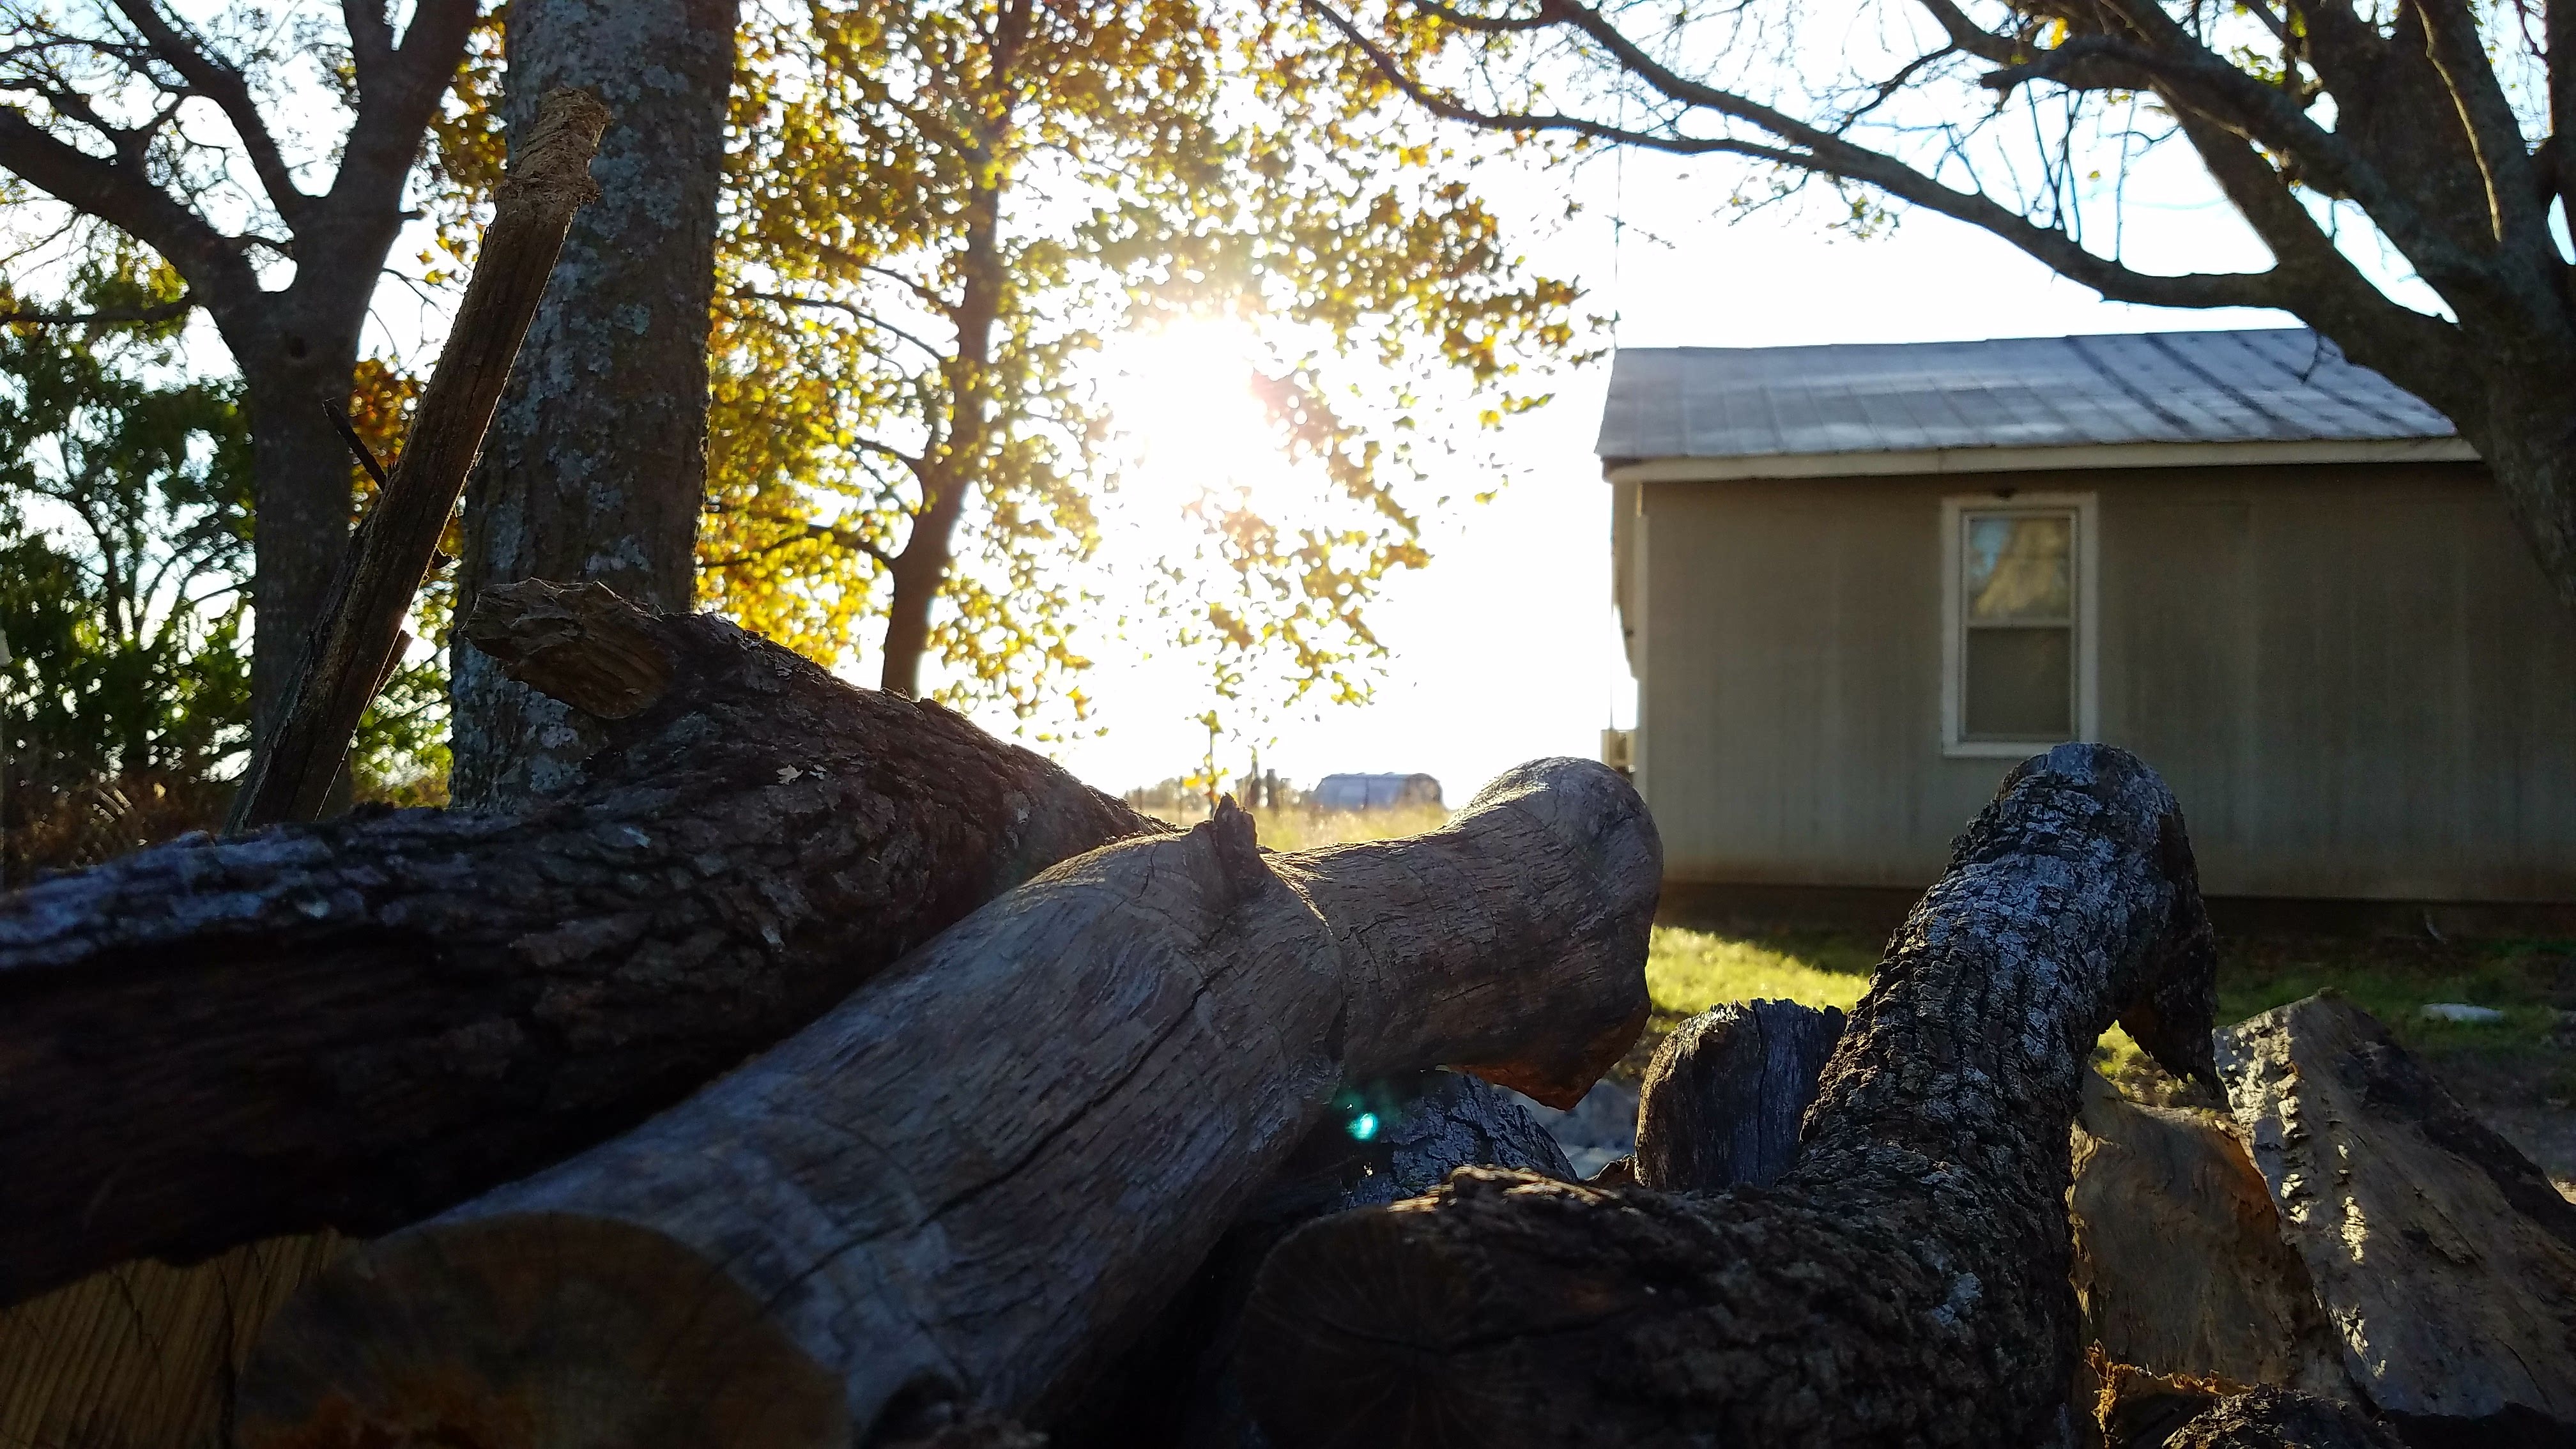
tree, forest, autumn, season